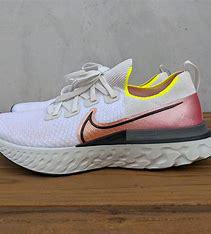
Brand: Nike
Model: React Infinity Run Flyknit